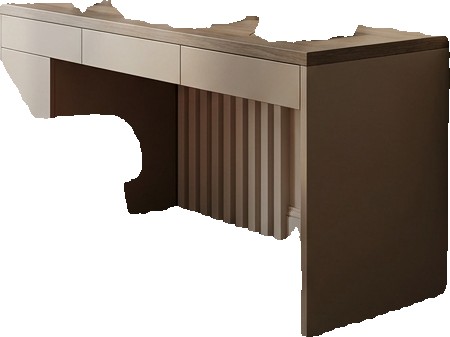
Surface category: cabinetry